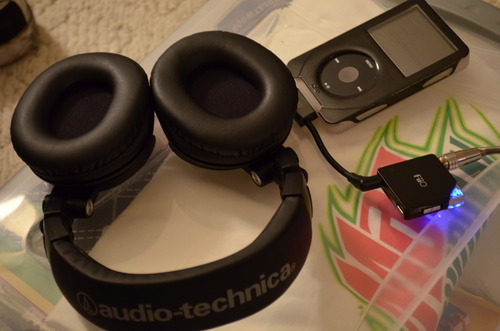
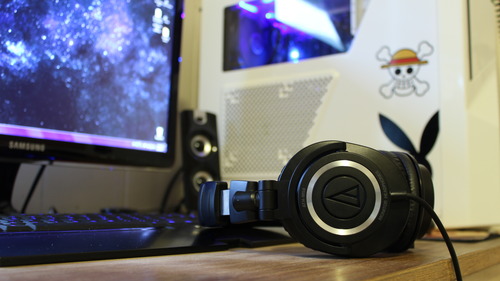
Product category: headphones
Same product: yes